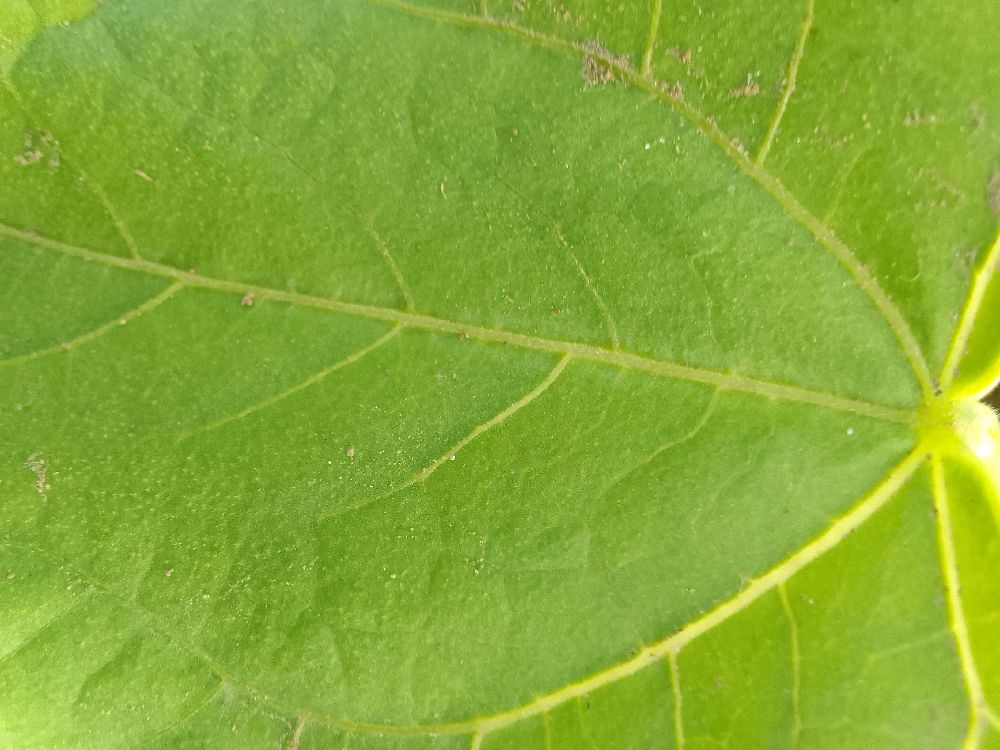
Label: healthy